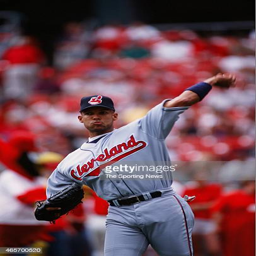
baseball player of the fields against sports team